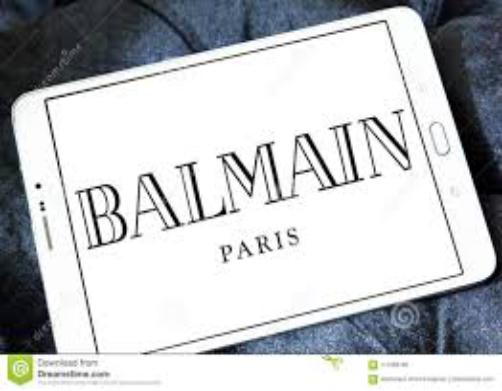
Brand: Balmain
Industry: Clothes